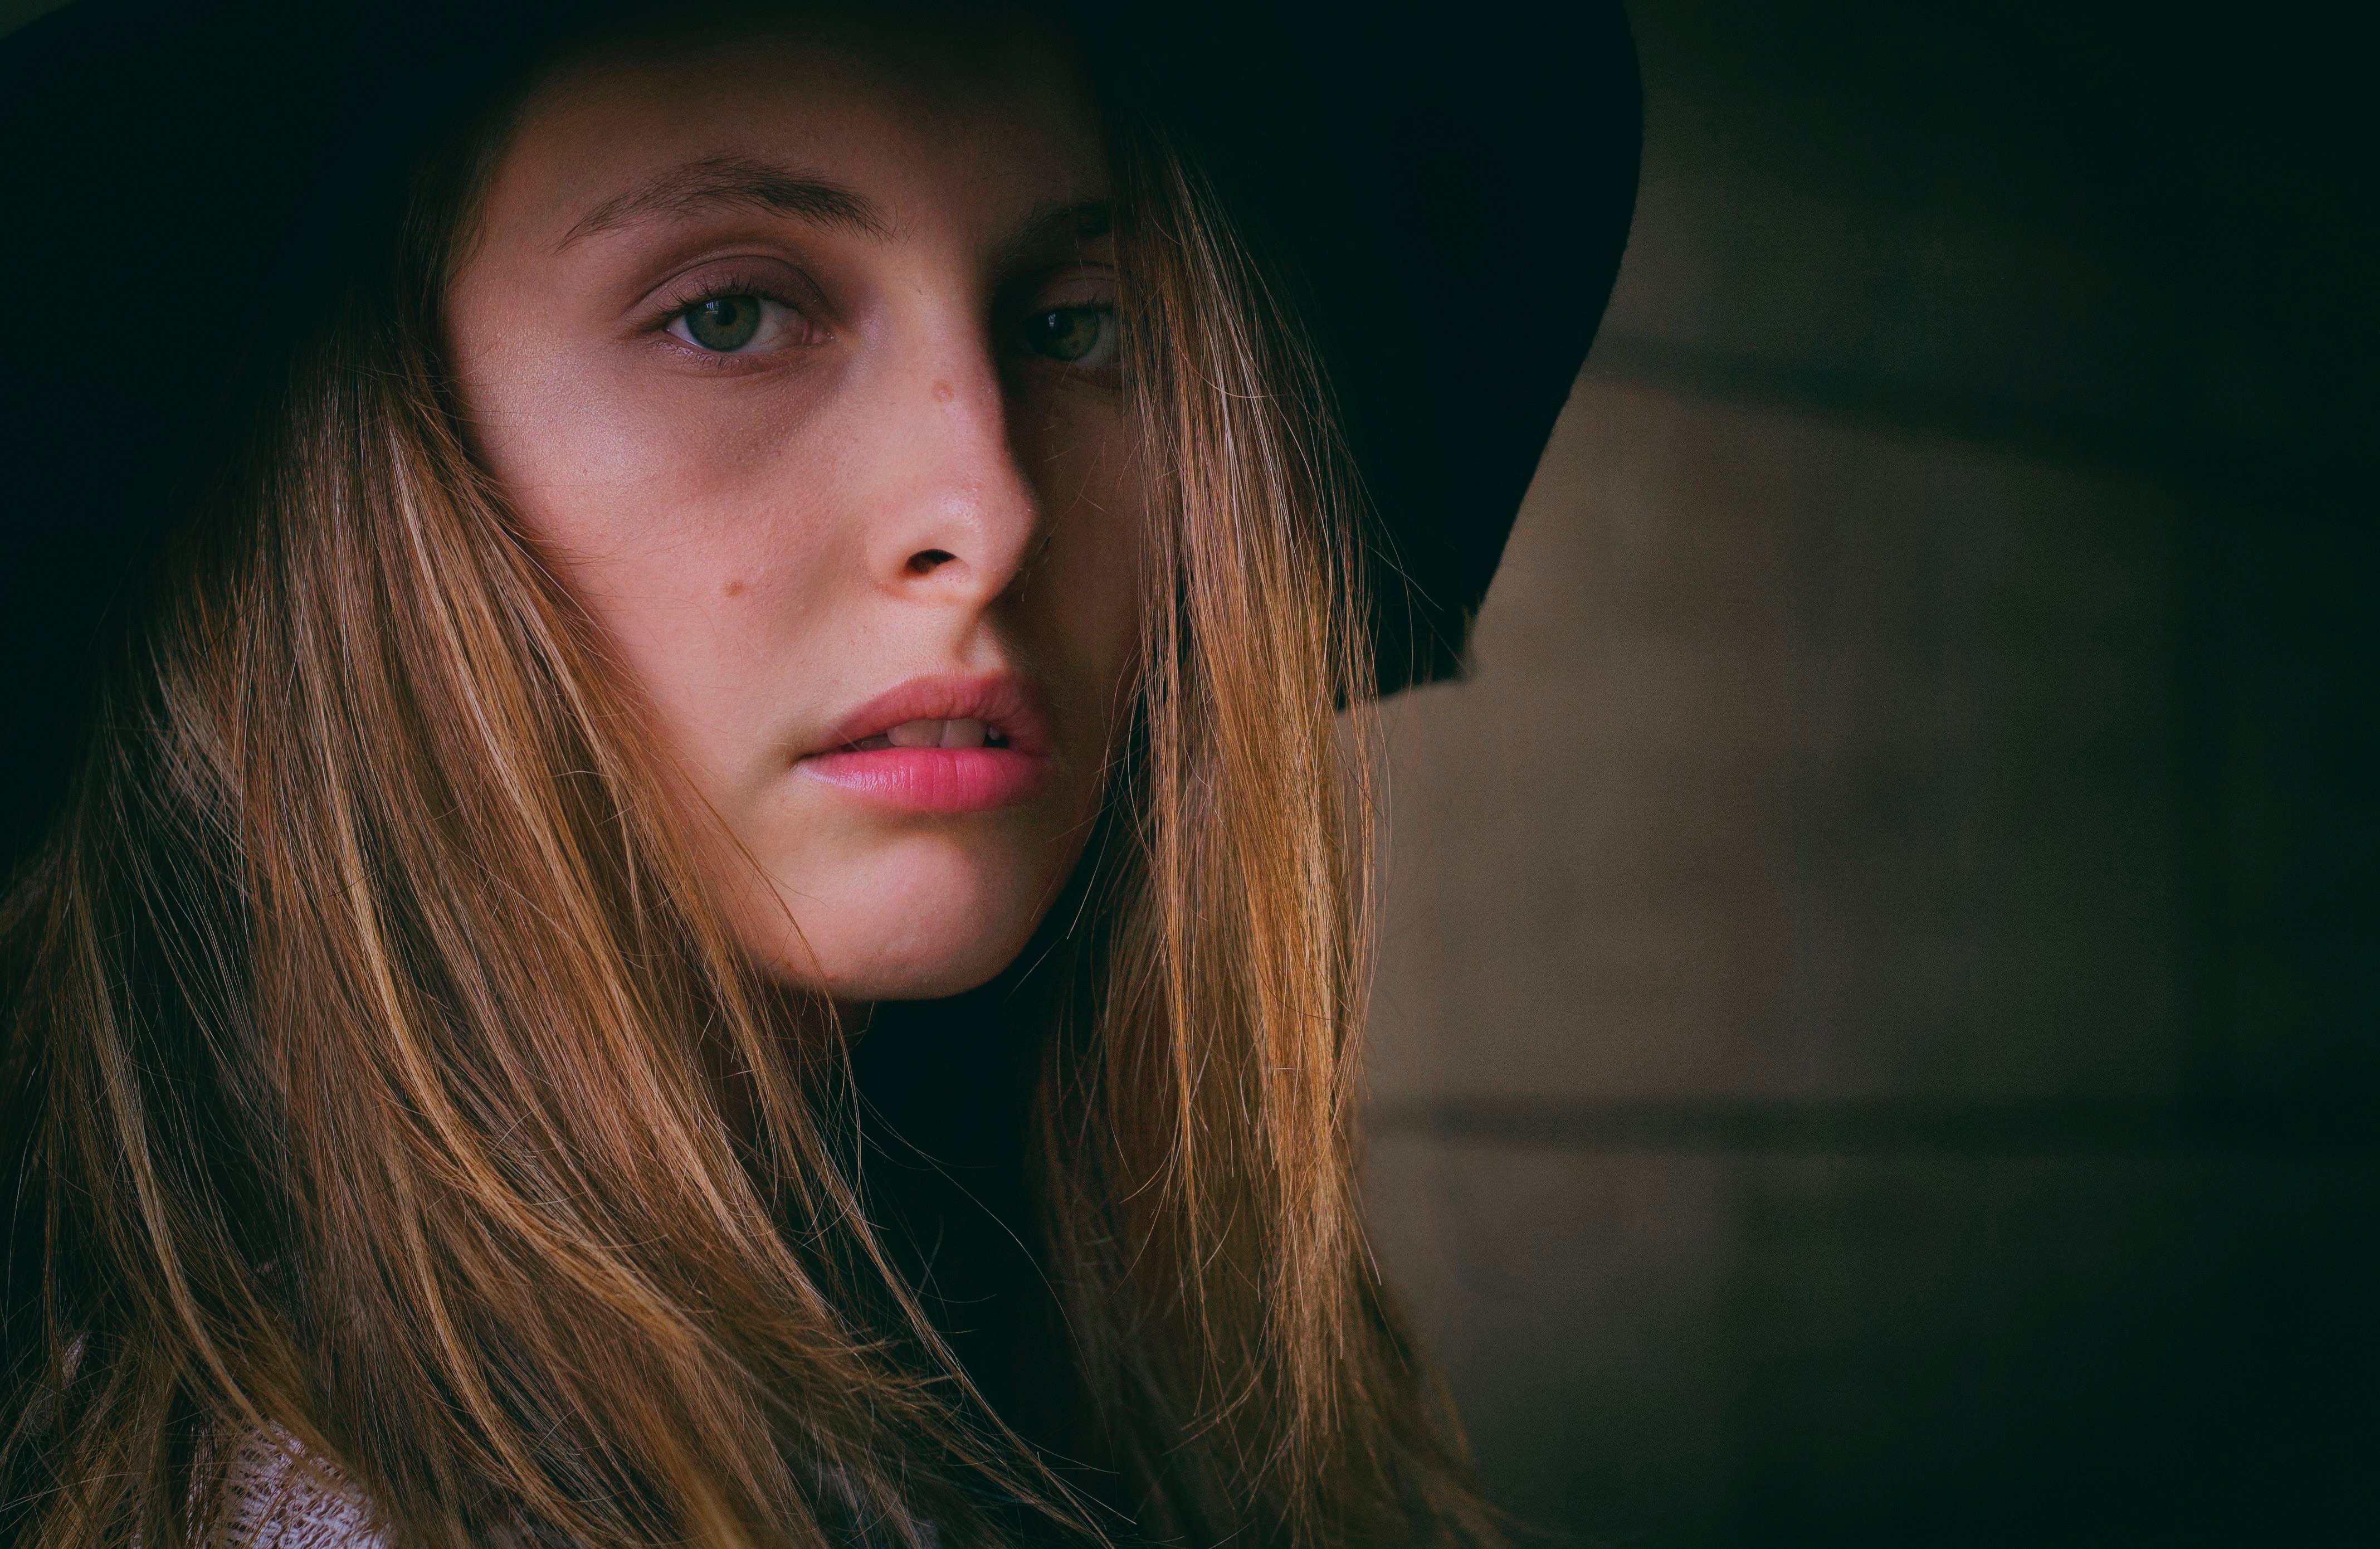
person, girl, woman, hair, photography, portrait, model, color, darkness, facial expression, hairstyle, smile, close up, human body, face, nose, eye, head, skin, beauty, blond, organ, emotion, photo shoot, brown hair, portrait photography